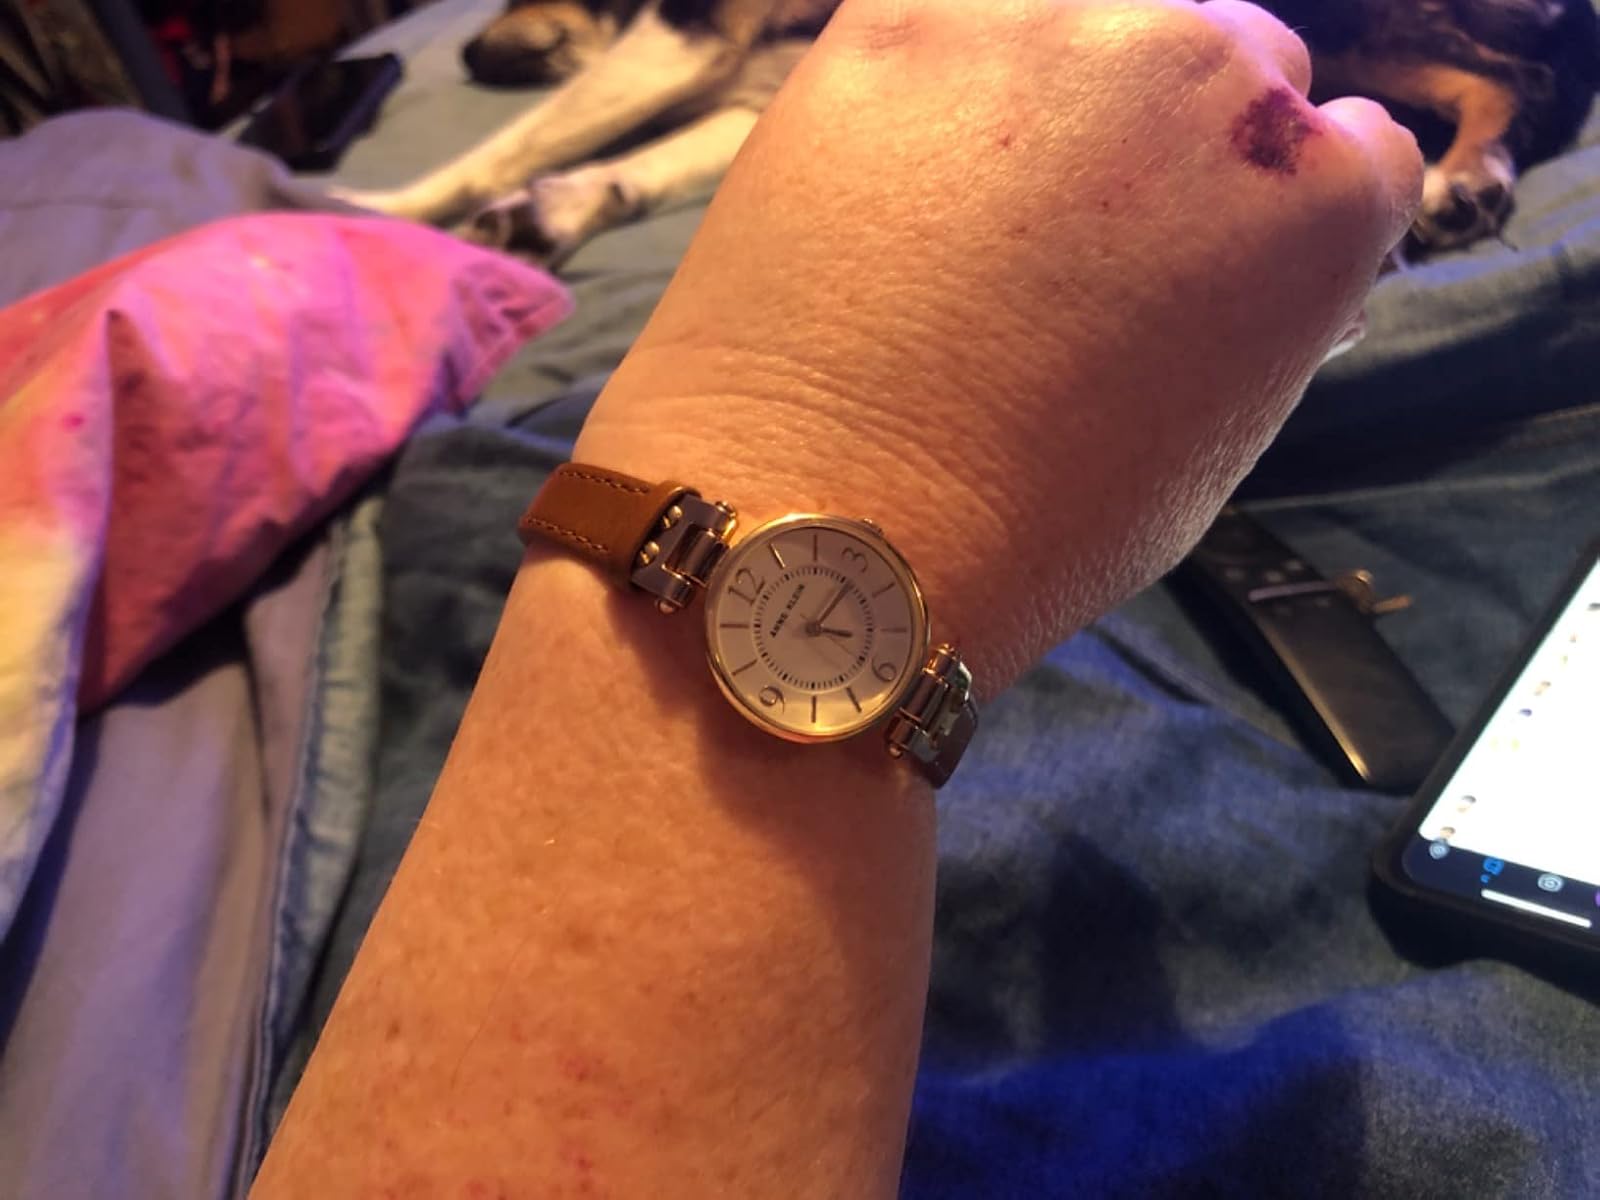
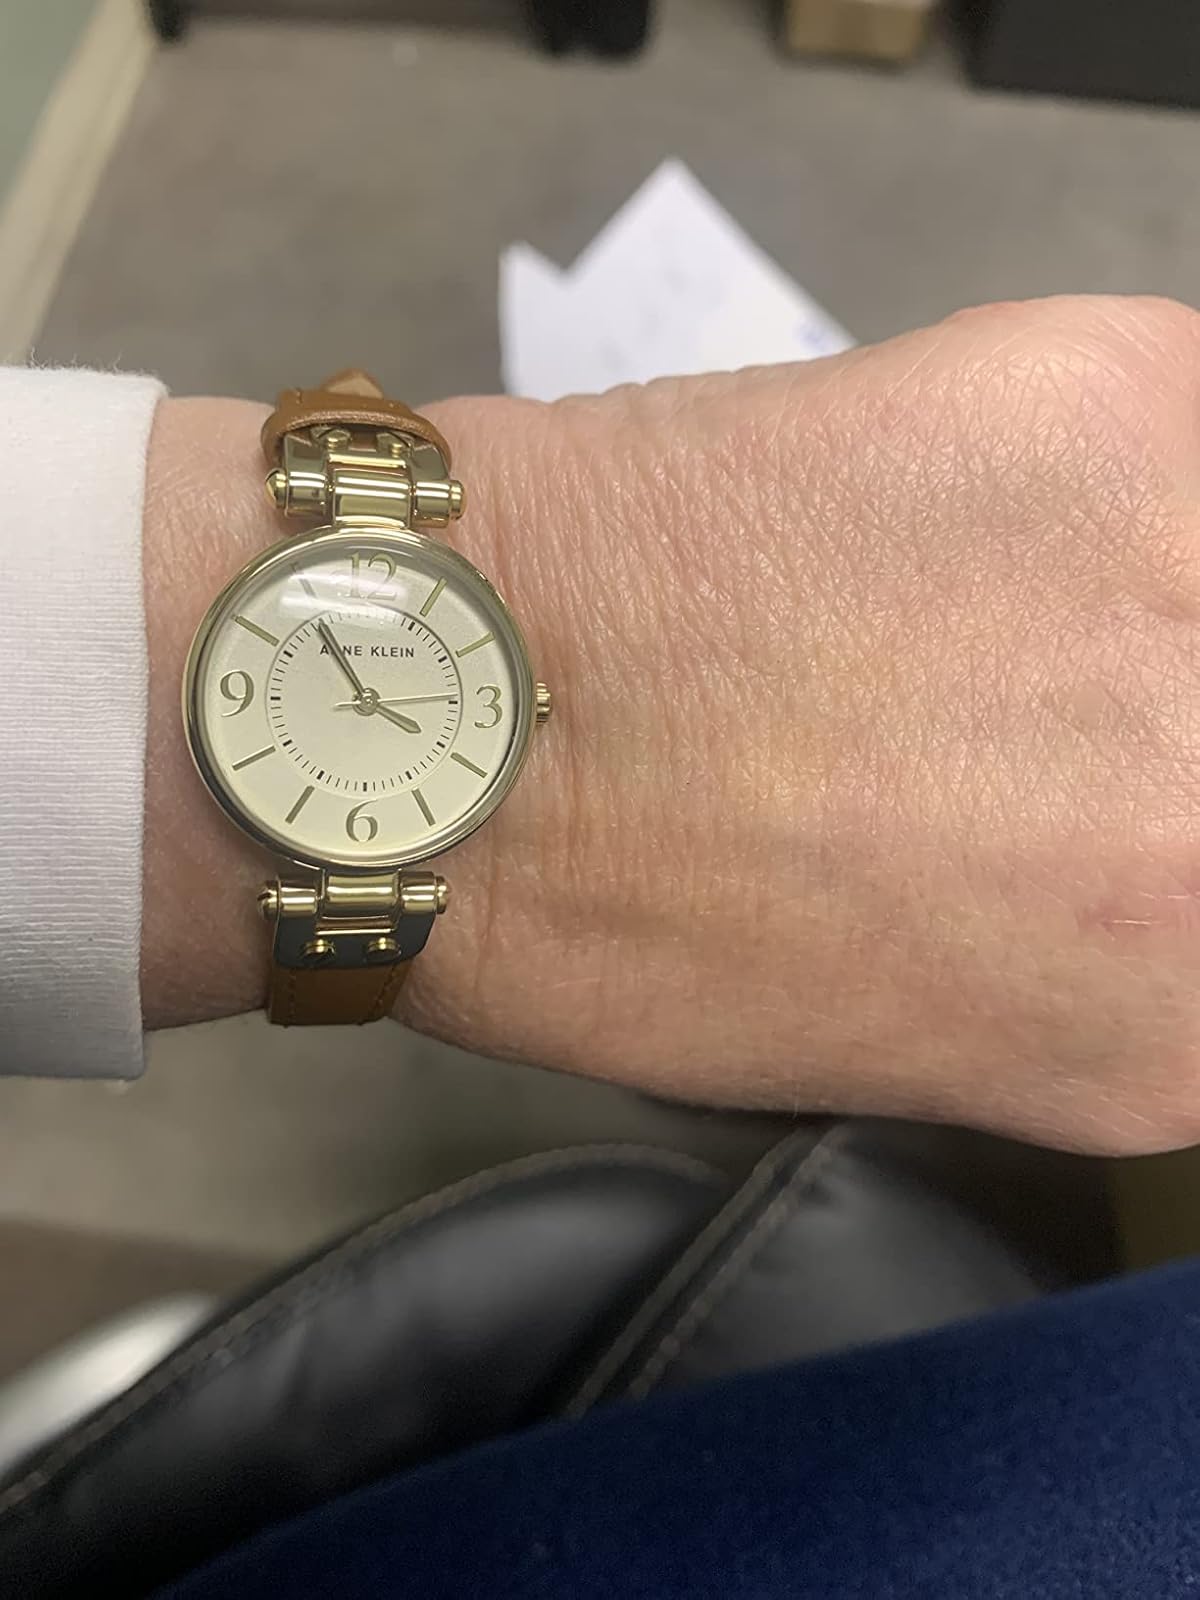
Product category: accessories_watch
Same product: yes